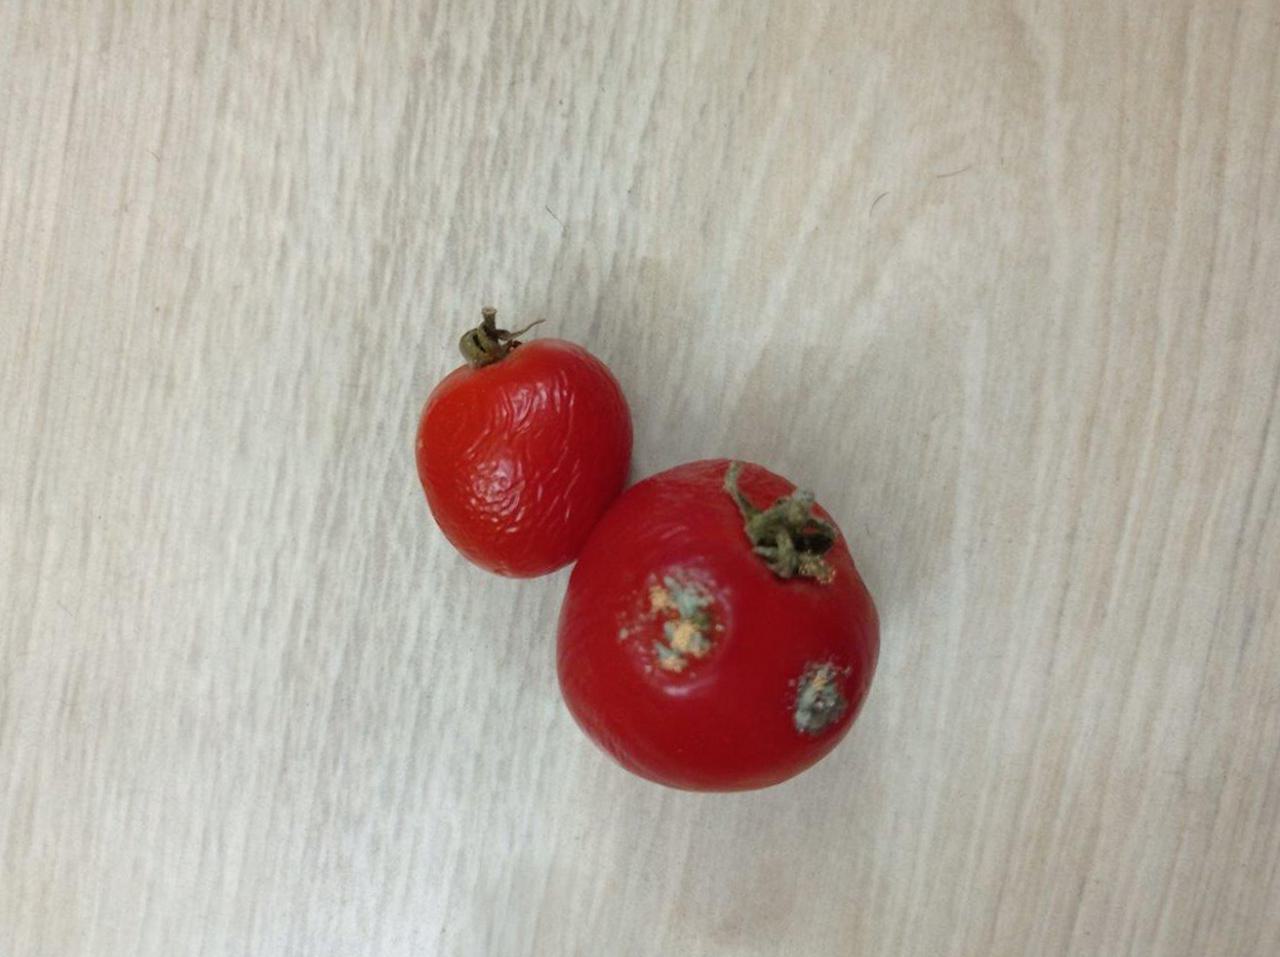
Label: Rotten